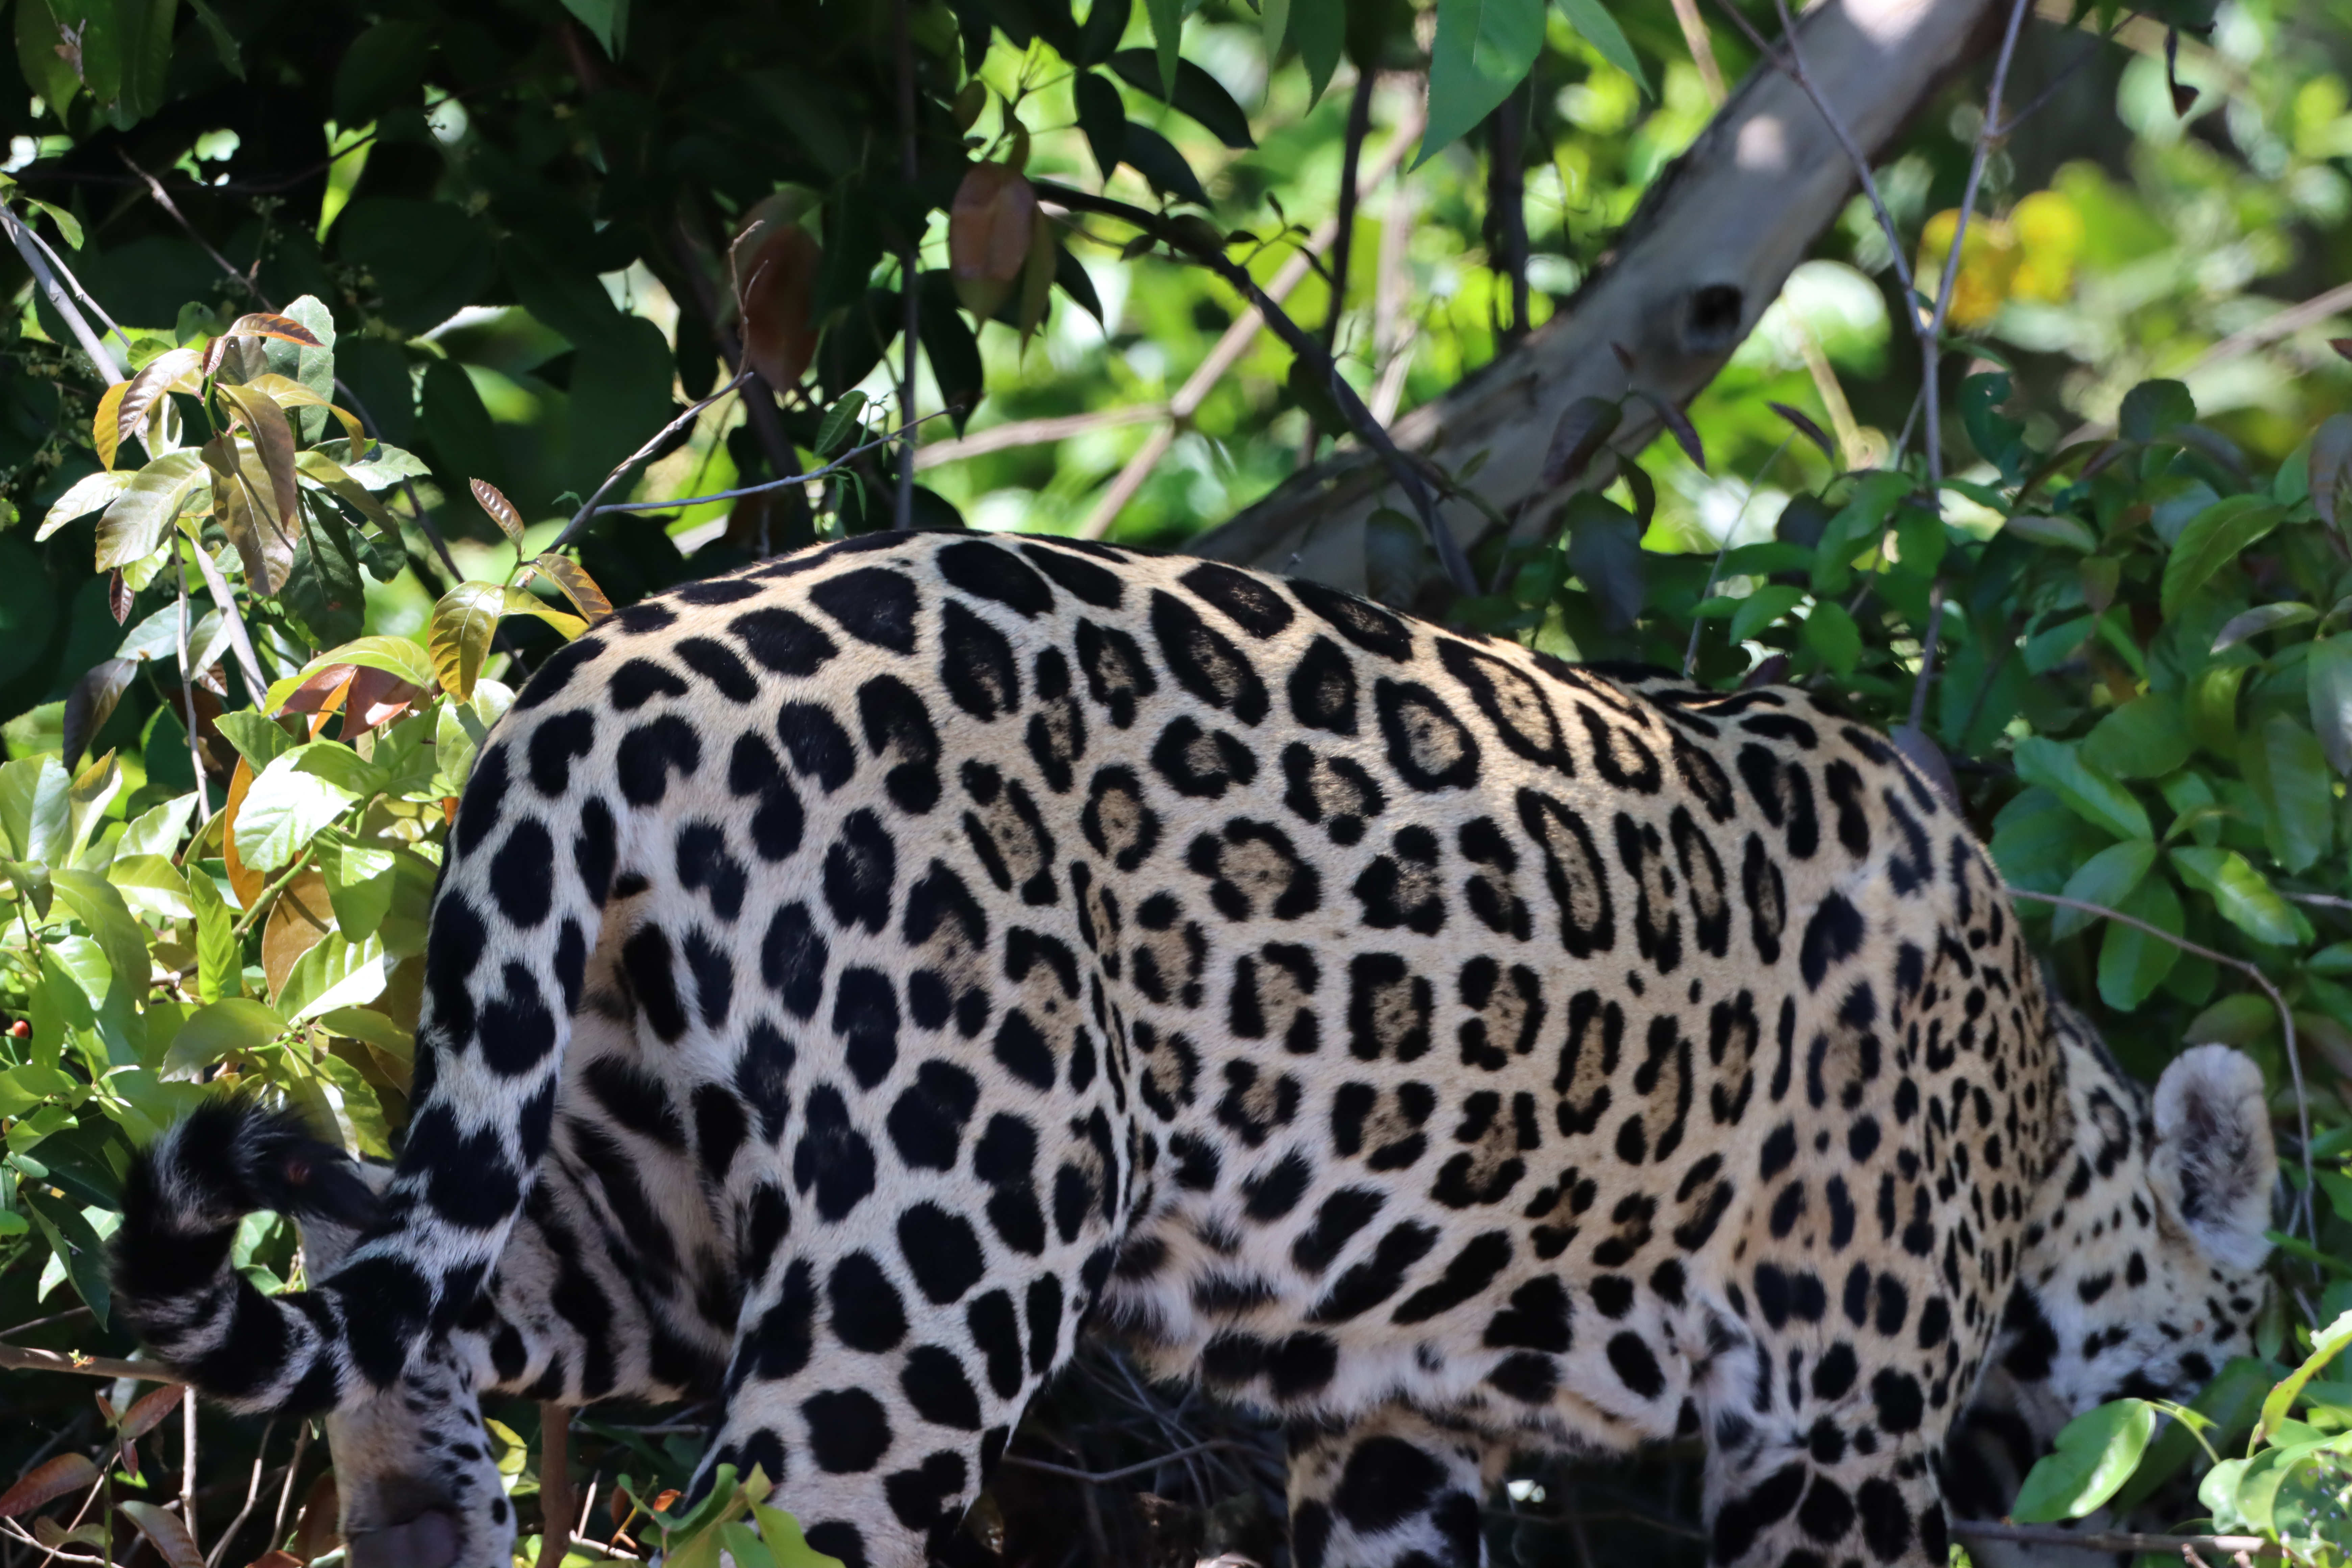
Jaguar: Lua